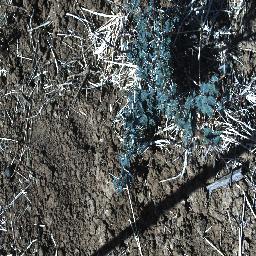
Label: prickly_acacia